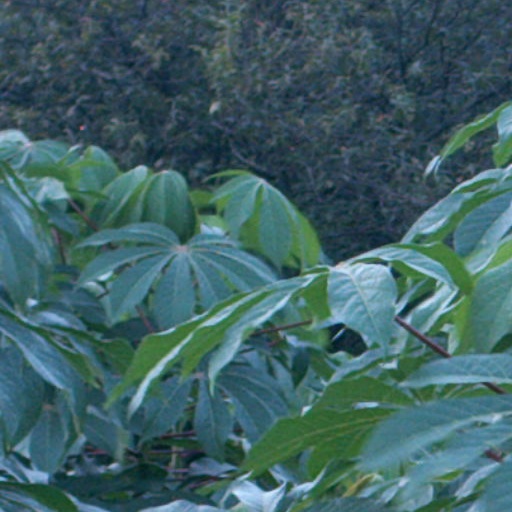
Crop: cassava